Test Drive Unlimited Solar Crown

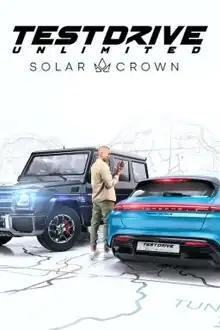
Standard Edition cover art featuring the Mercedes-AMG G 65 and the Porsche Taycan Turbo S Cross Turismo

Test Drive Unlimited Solar Crown is a 2024 online racing video game developed by KT Racing and published by Nacon. It is the twenty-first installment in the "Test Drive" series, the first title in the series since 2012's "", and the third game in the franchise's "Unlimited" reboot, following 2011's "Test Drive Unlimited 2". The game was initially teased on 3 July 2020 via Twitter and was officially unveiled during the Nacon Connect event on 7 July.